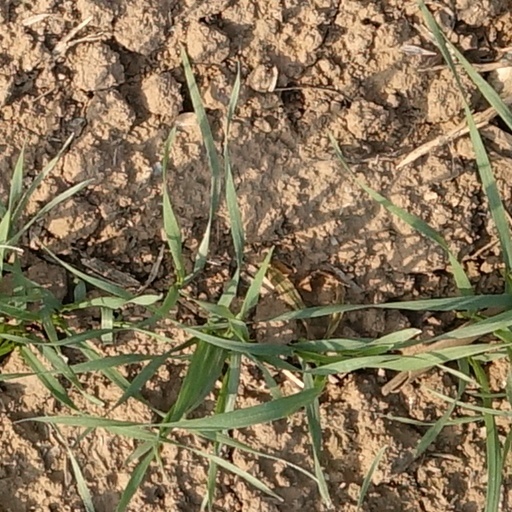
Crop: wheat